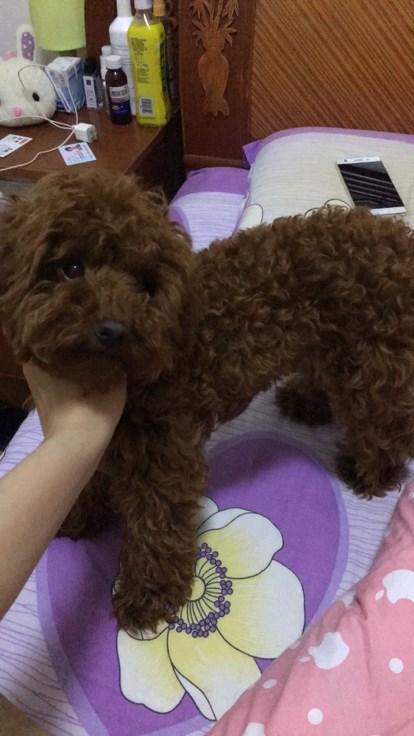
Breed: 7449-n000128-teddy